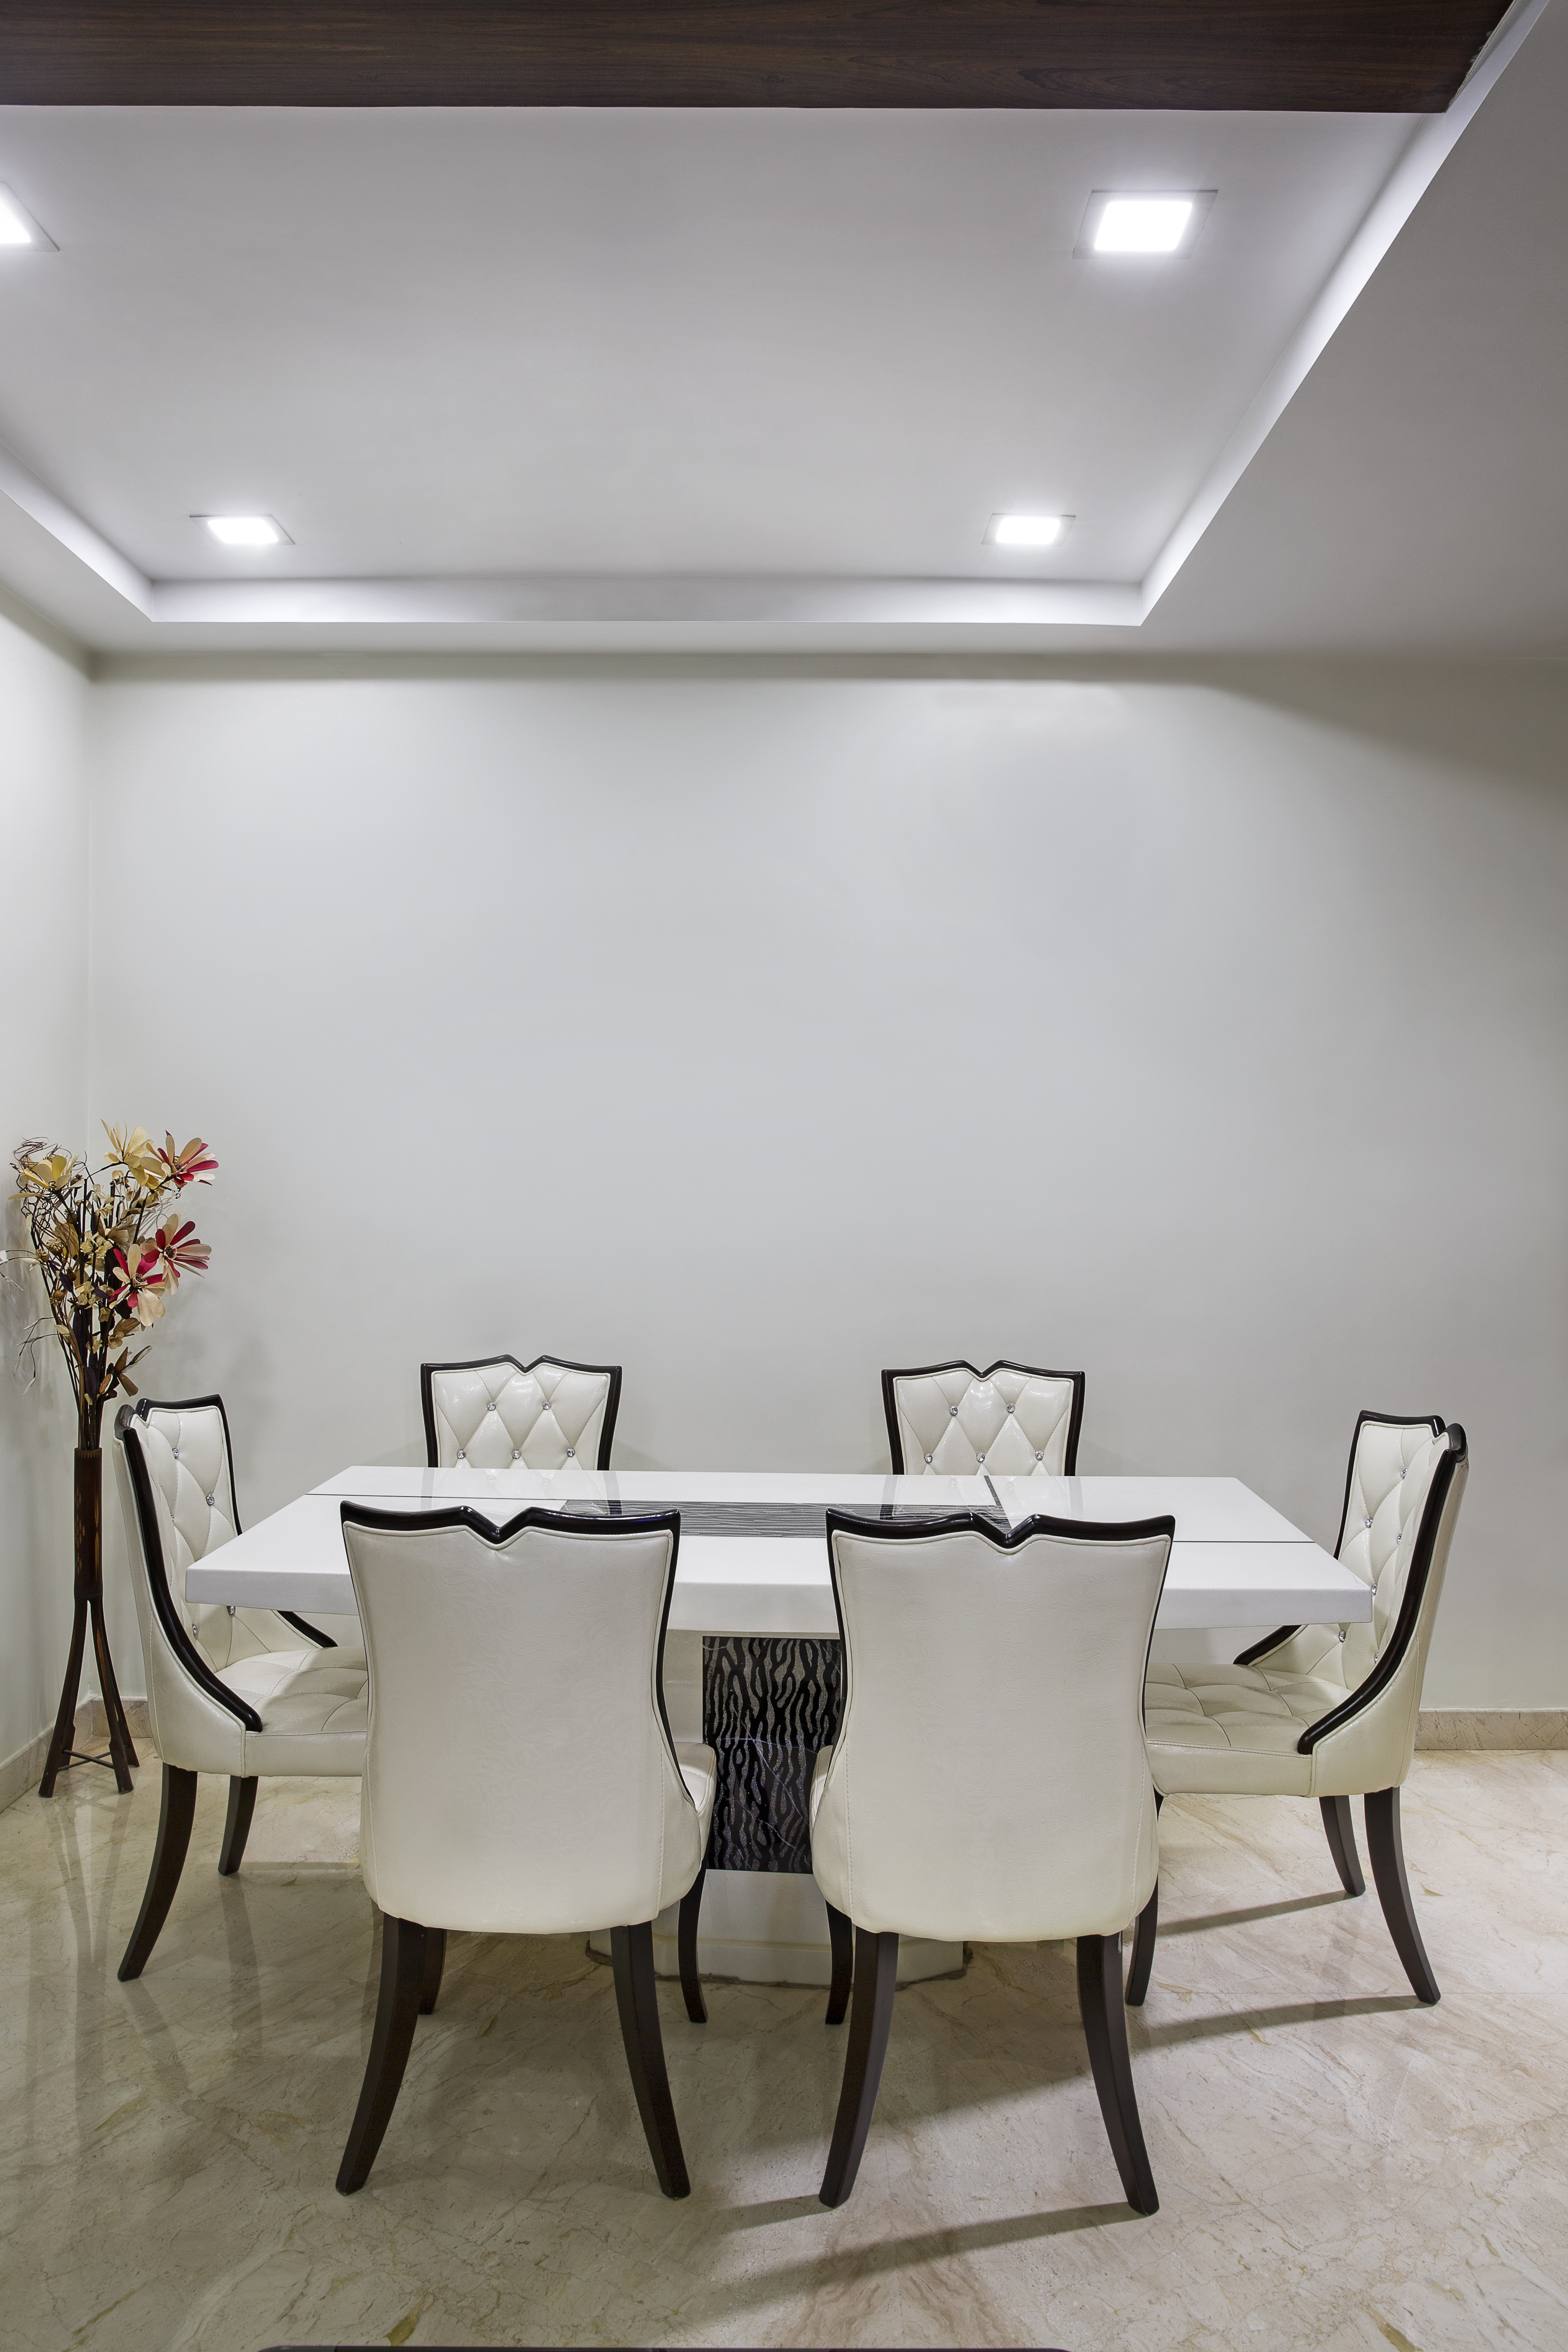
table, white, chair, floor, home, ceiling, living room, furniture, room, lighting, interior design, design, dining, dining room, dining table, flooring, conference hall